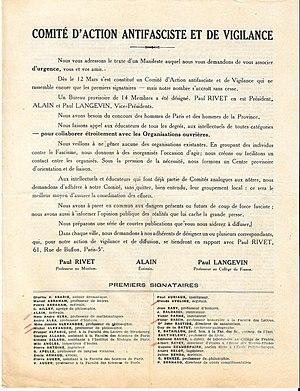
Manifeste du Comité d'action antifasciste et de vigilance (page 1), 1934.
Le Comité de vigilance des intellectuels antifascistes, ou Comité de vigilance antifasciste, est une organisation politique française fondée en 1934 et qui périclita en 1936.